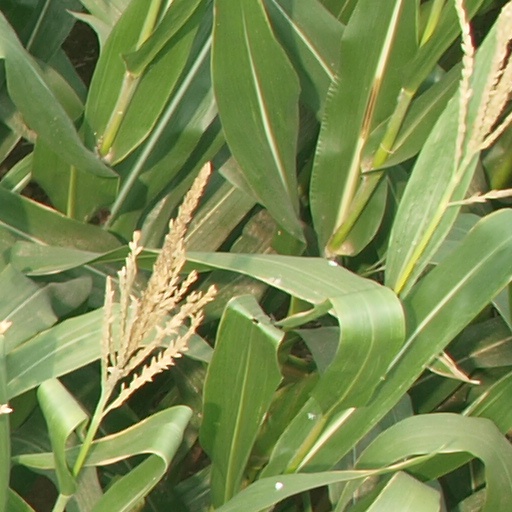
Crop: maize; corn